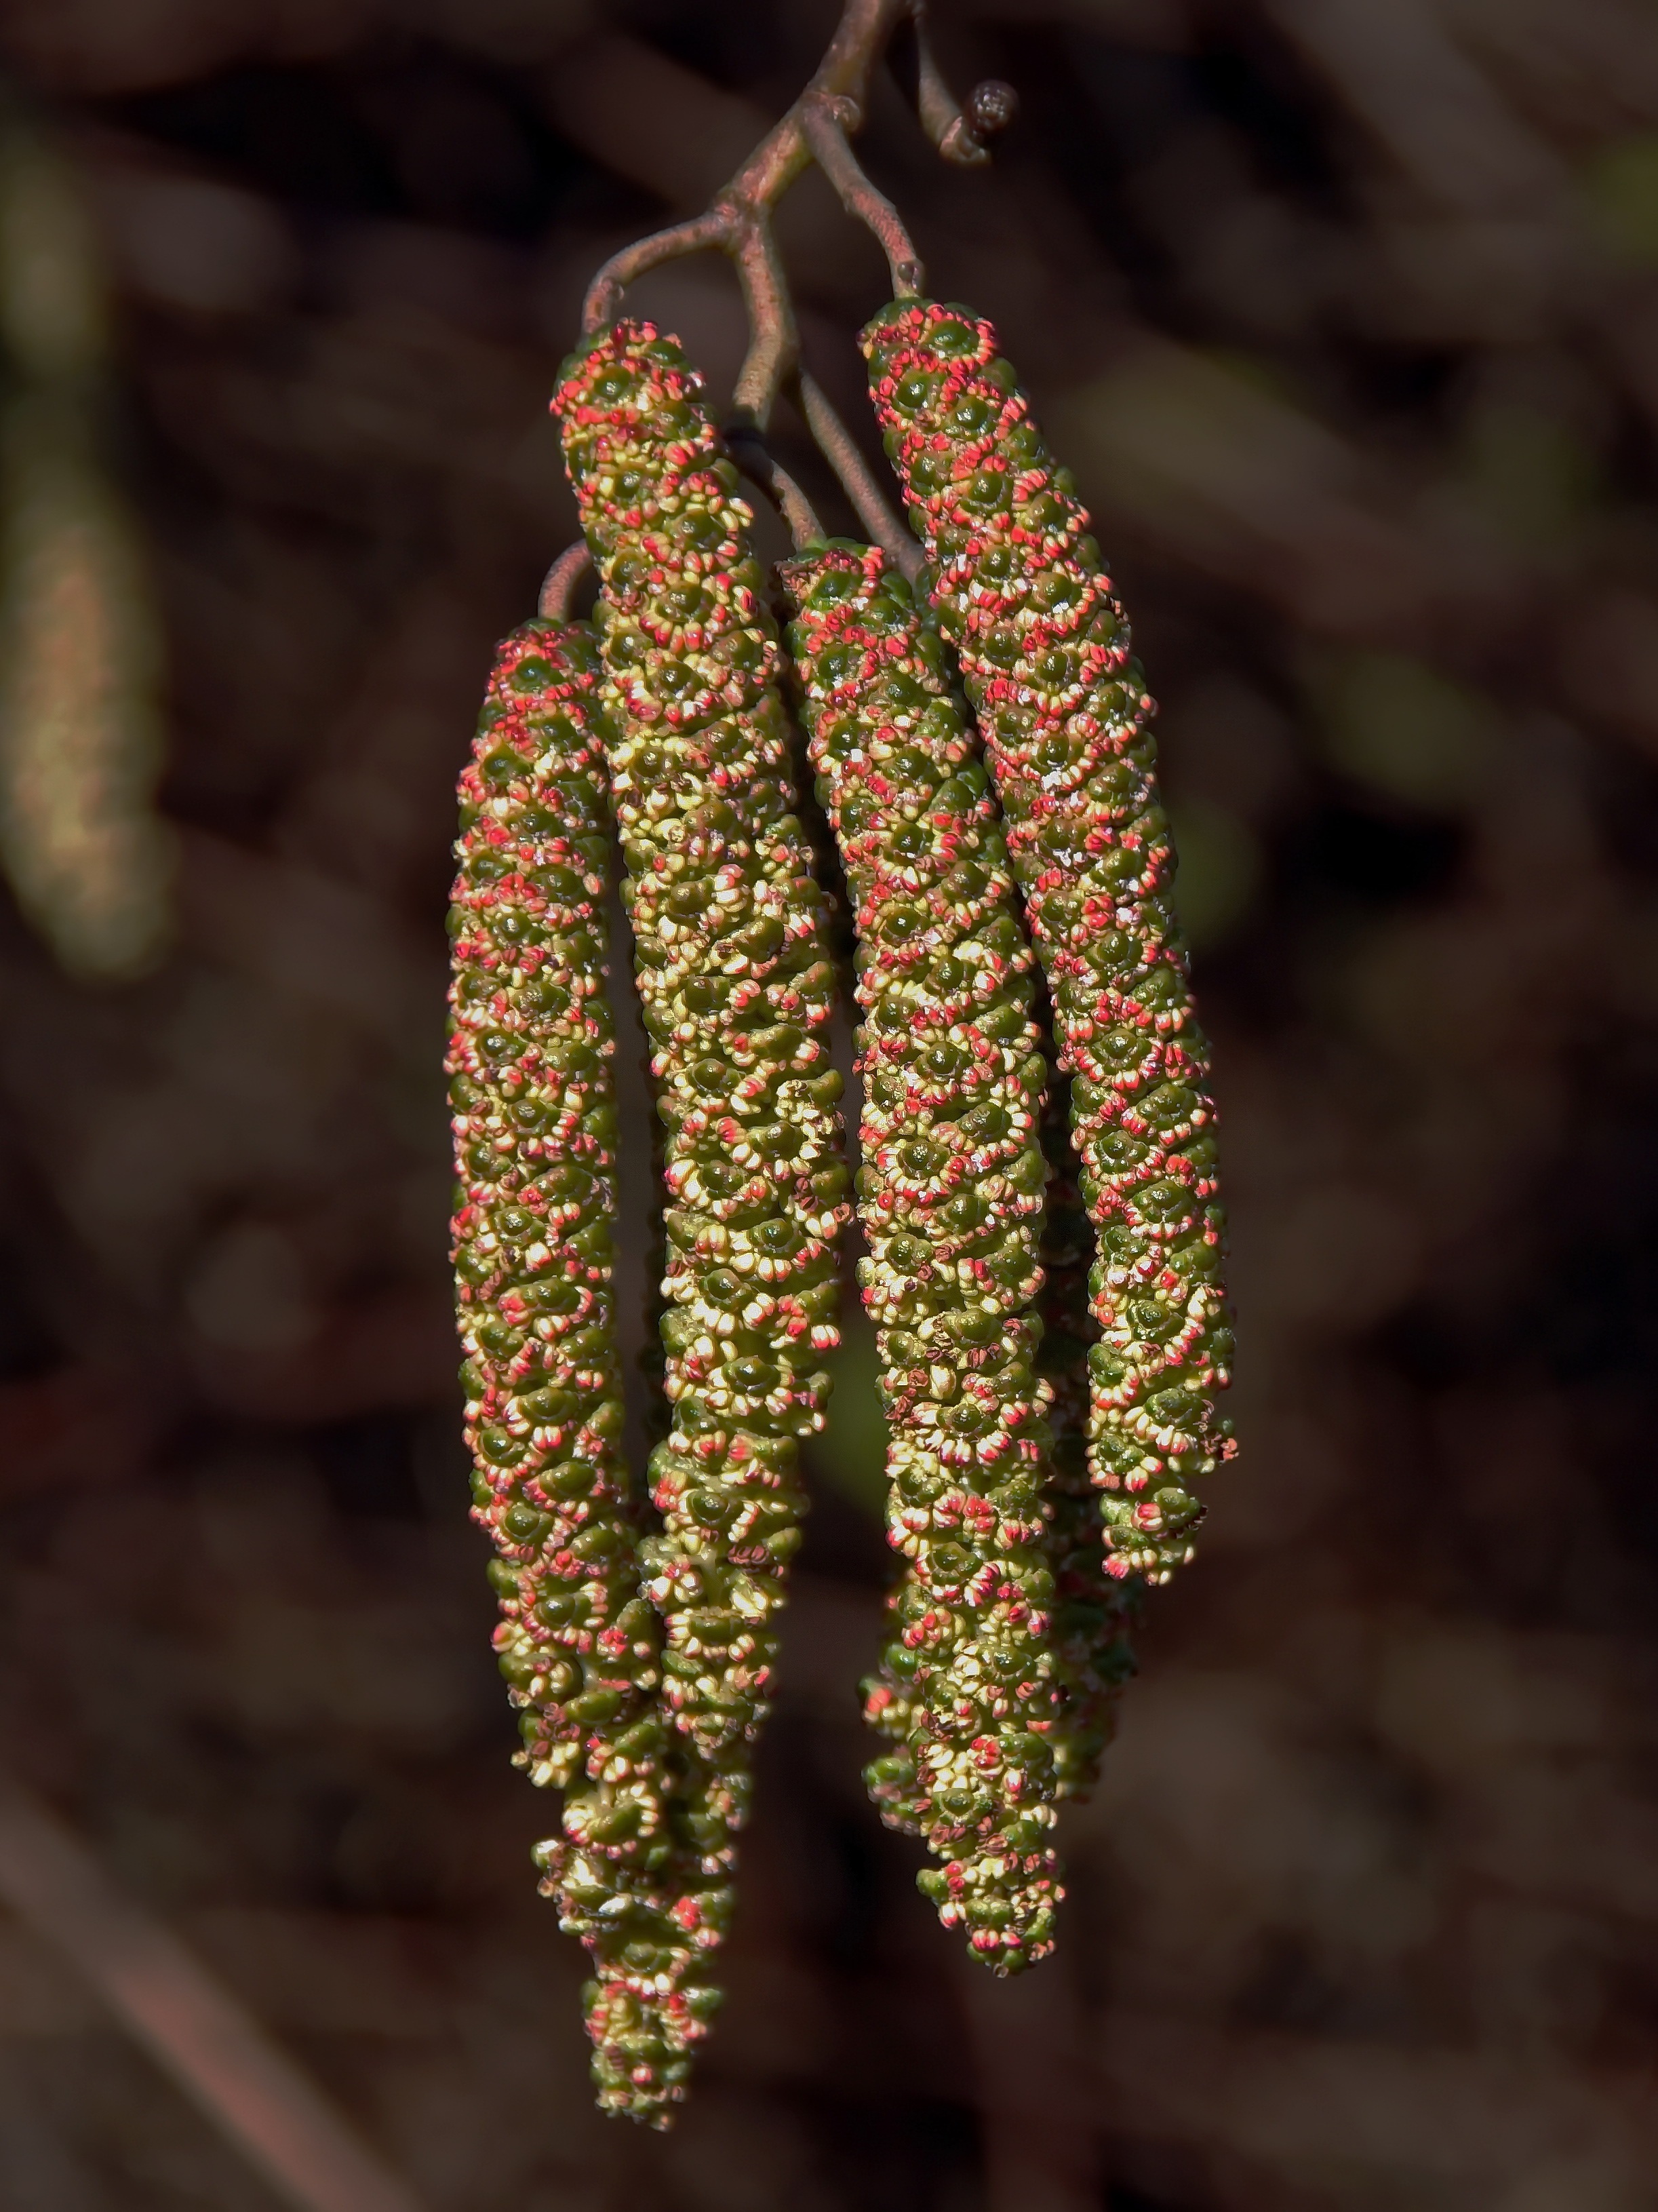
tree, nature, branch, plant, photography, leaf, flower, pattern, pollen, spring, green, macro, autumn, botany, flora, season, close up, kittens, flowering, macro photography, alder, plant stem, land plant, ferns and horsetails